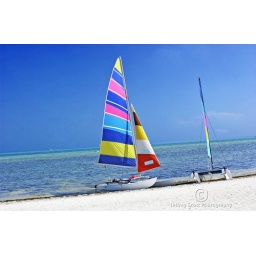
A colorful sailboat in Key West, Florida.